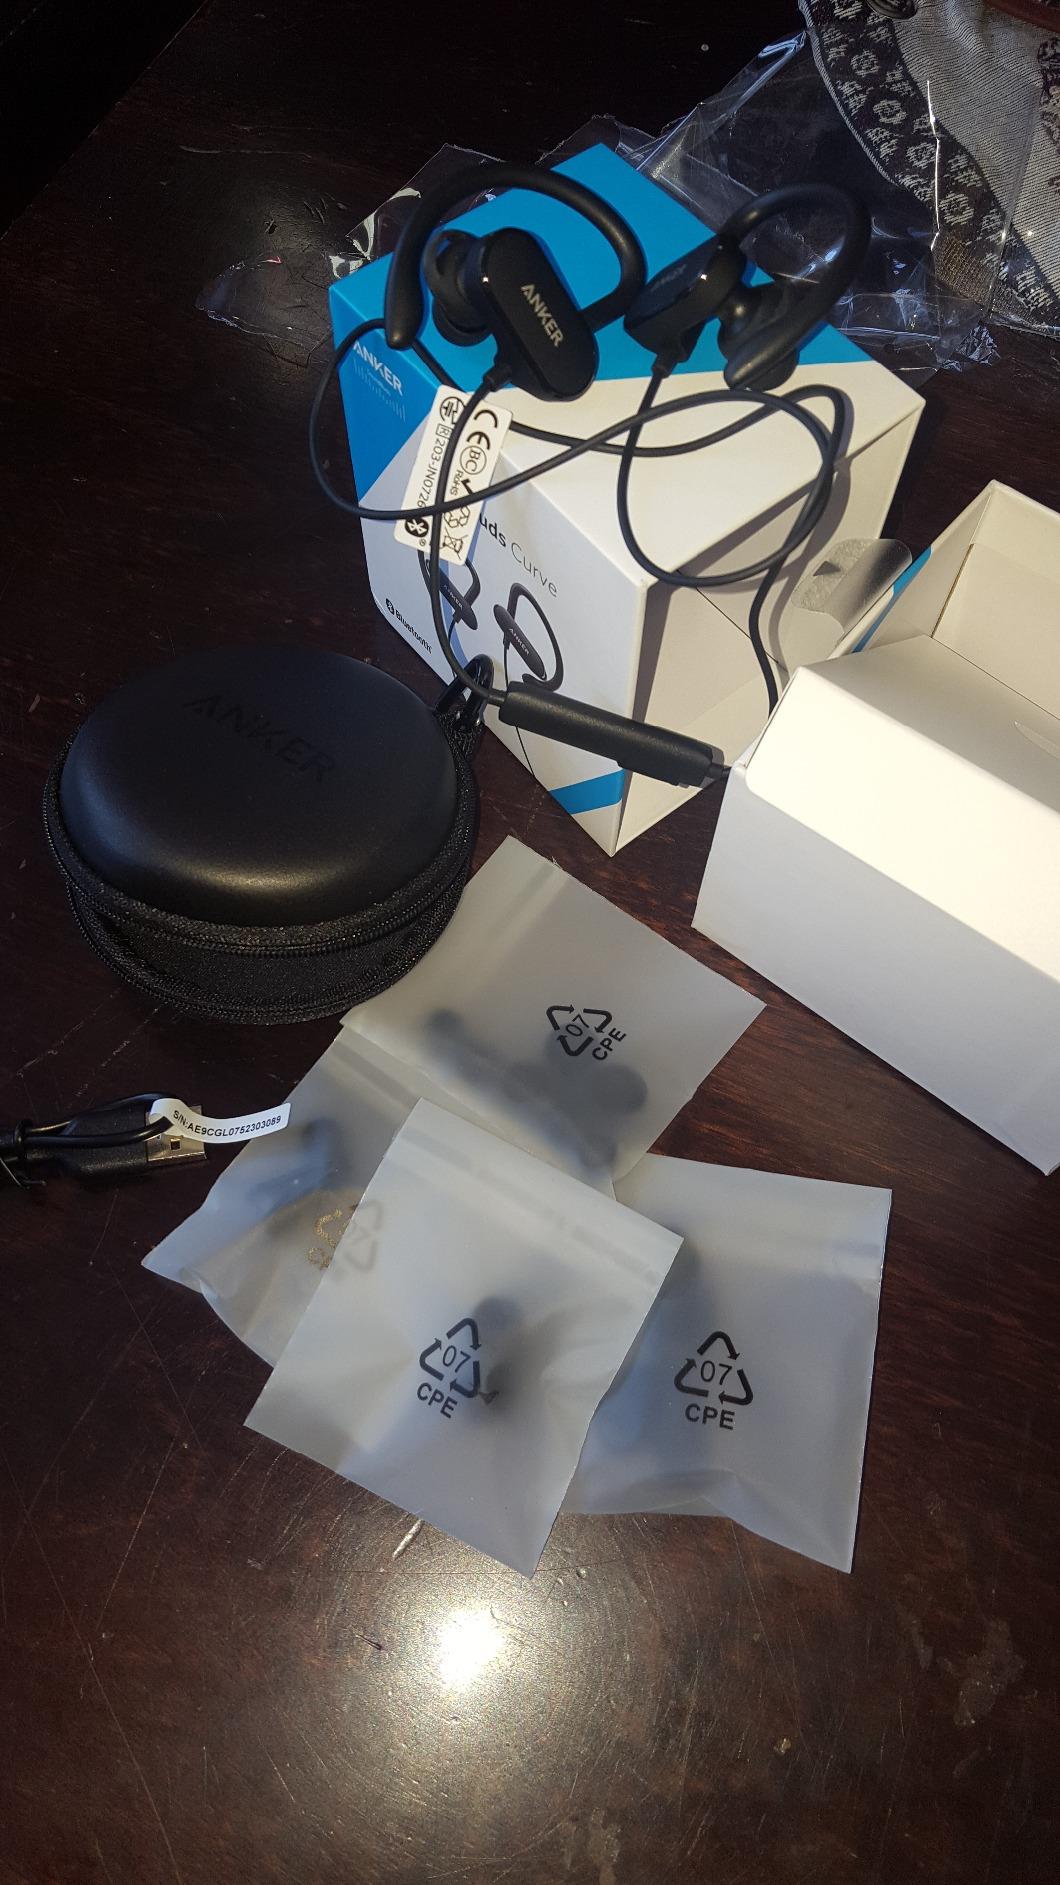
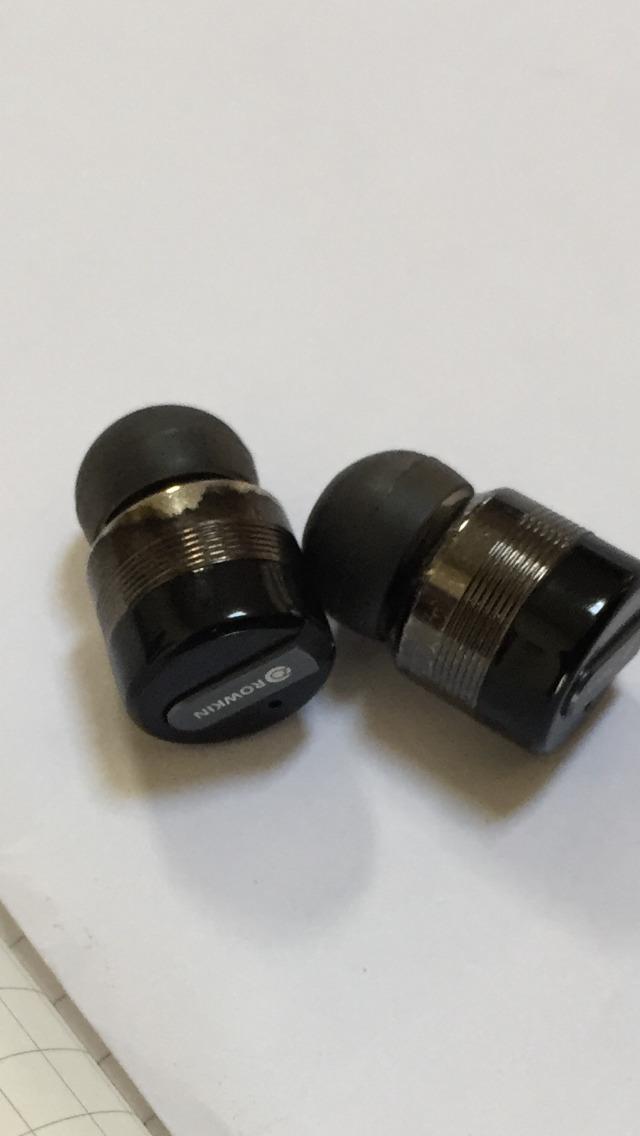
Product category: headphones
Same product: no